Omsk Academy of the Ministry of Internal Affairs

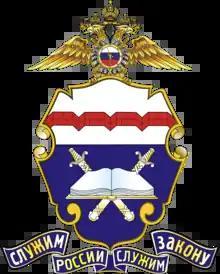
The academy logo

The Omsk Academy of the Ministry of Internal Affairs is a university in Omsk, Russia. It is a higher institution that falls under the jurisdiction of the Ministry of Internal Affairs of the Russian Federation. It is currently led by Major General Sergey Buryakov.